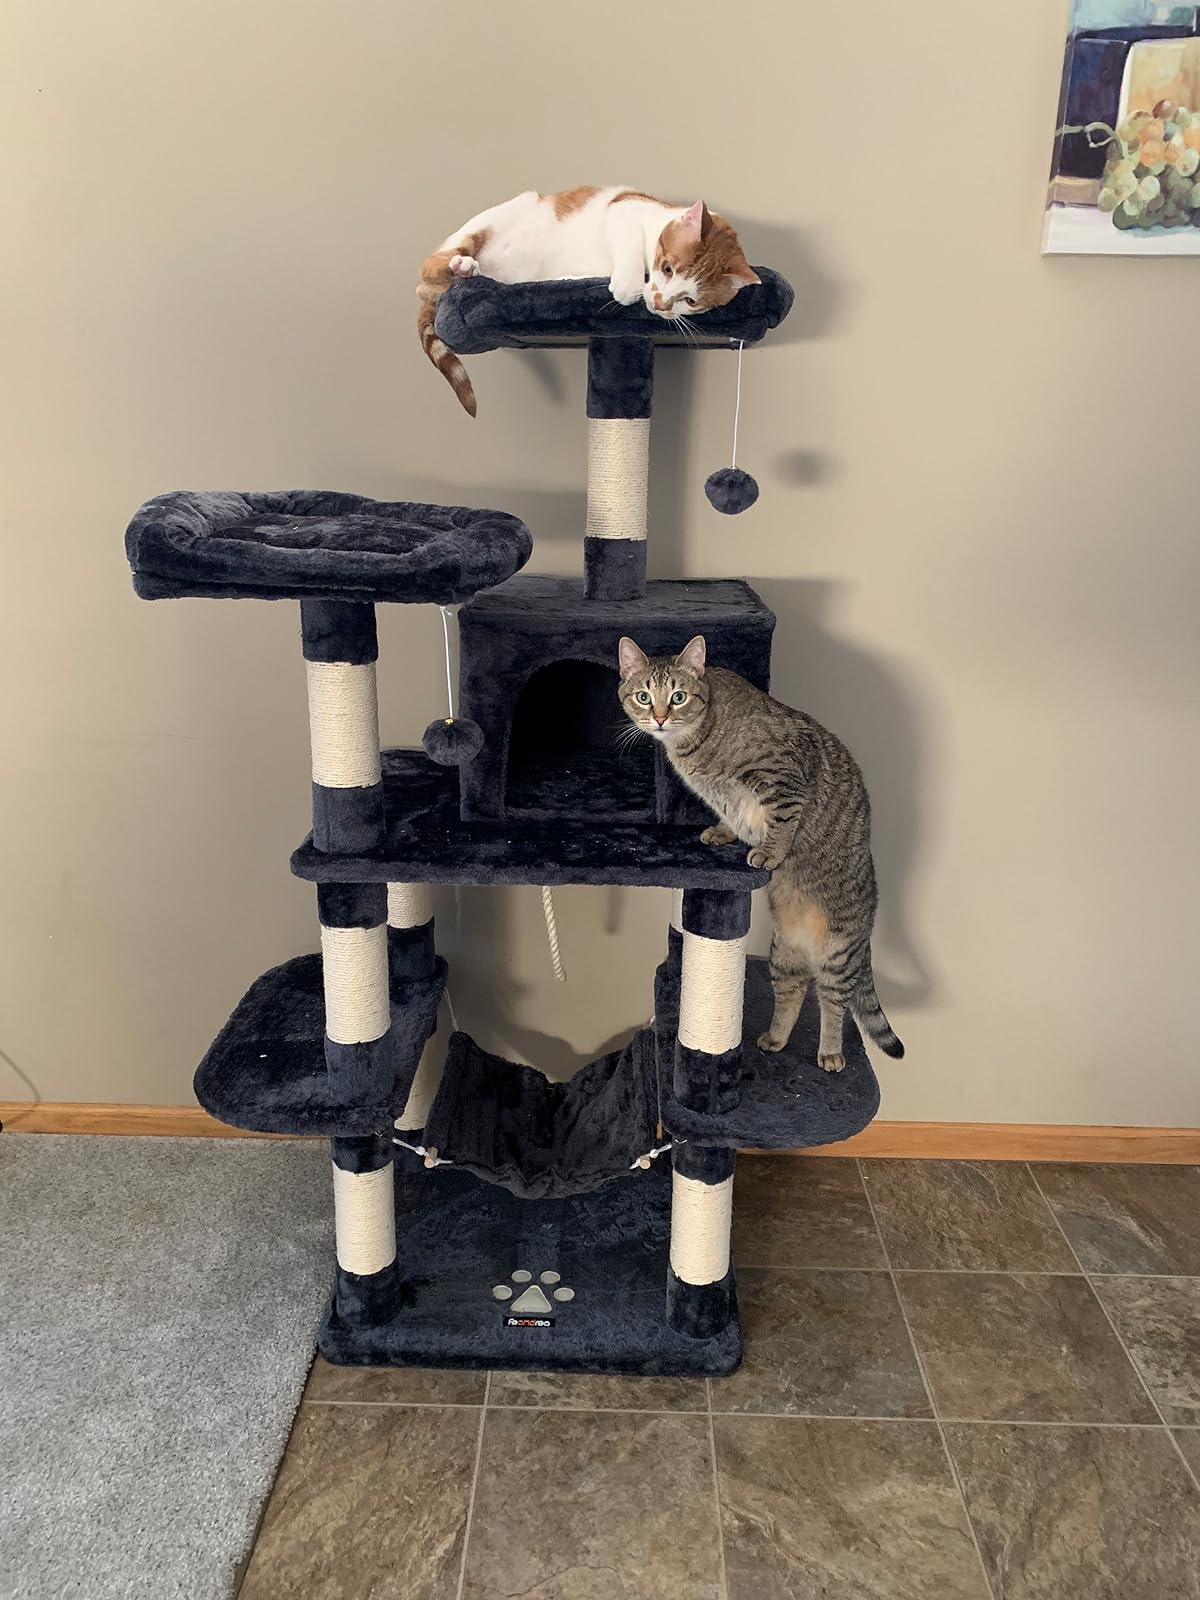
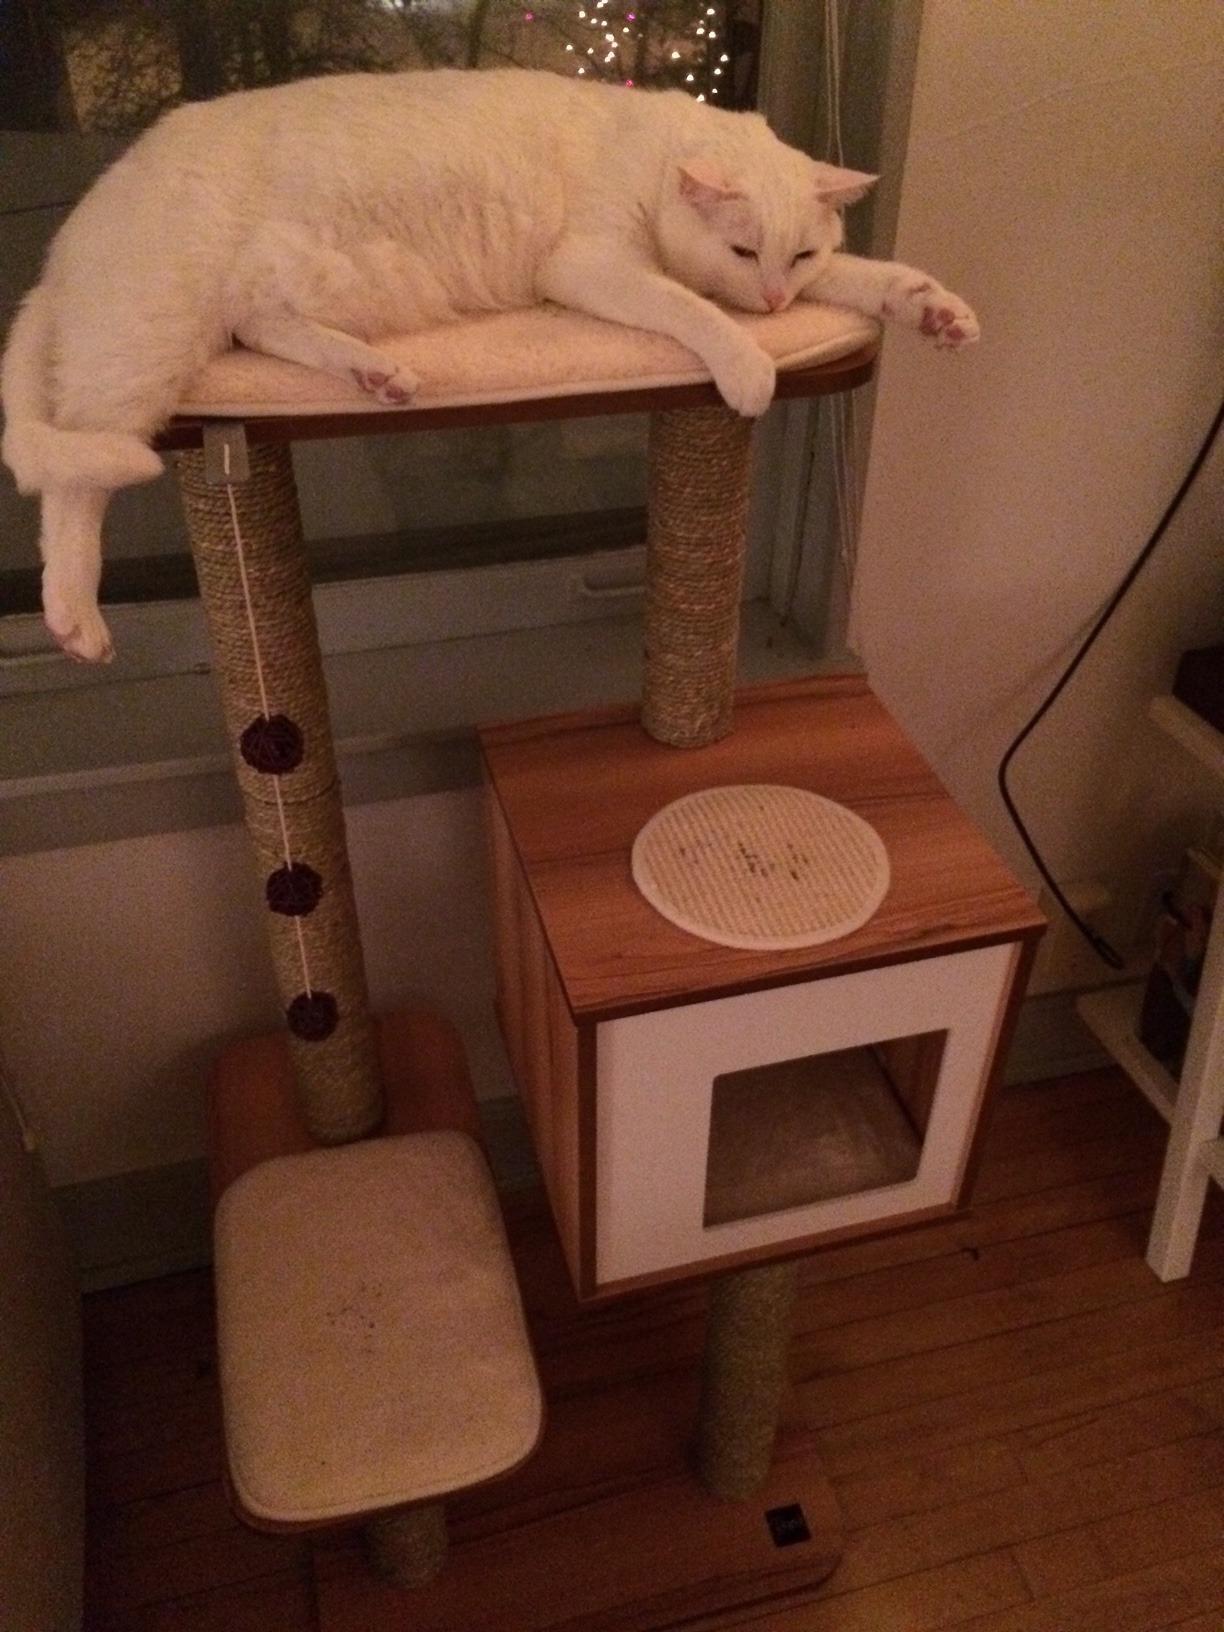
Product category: items_cat tree
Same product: no